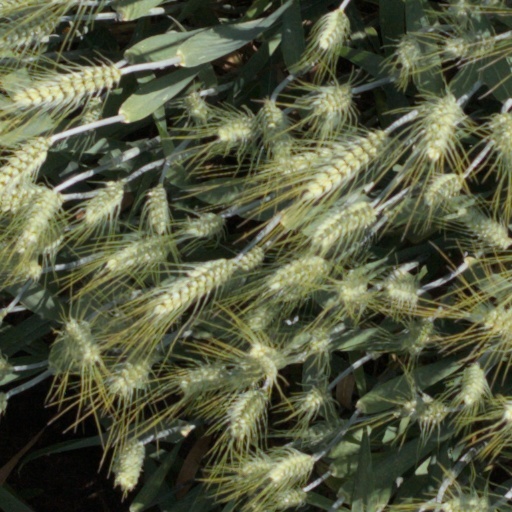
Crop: wheat